Rock House–Custodian's Residence

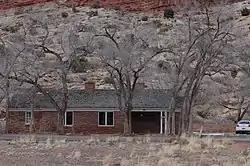

The Rock House was built as a residence for the National Park Service custodian of Arches National Monument, now Arches National Park, in 1941. Constructed using Civilian Conservation Corps labor, the residence served its purpose until it was replaced by newer housing under the Park Service's Mission 66 program. The house is built of local stone in a coursed rubble pattern, with painted milled wood trim. The house was designed by Verland Norgard, in a style that combines rustic elements with Greek Revival and Federal style details. Two small, non-contributing additions have been constructed to the rear of the house, and the interior, which has been extensively modified, does not retain its historic integrity.